Henry Turner Eddy

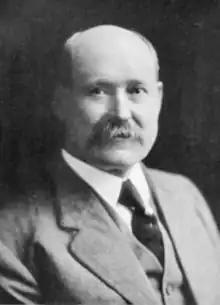

Henry Turner Eddy (June 9, 1844 – December 11, 1921) was a United States science and engineering educator. He was president of the University of Cincinnati and the Rose Polytechnic Institute.